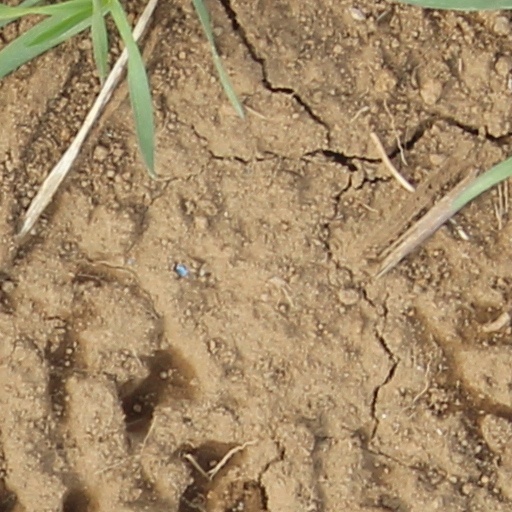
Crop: wheat